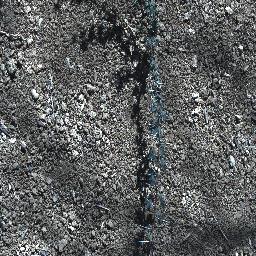
Label: prickly_acacia